Pelagia noctiluca

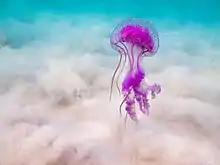
Individual near Sydney, Australia, currently included in "Pelagia noctiluca", but likely an undescribed species

This jellyfish is best known from the North Atlantic region, ranging from 4th parallel north (just north of Equator) to the North Sea and Atlantic Canada, including the Mediterranean and Gulf of Mexico.